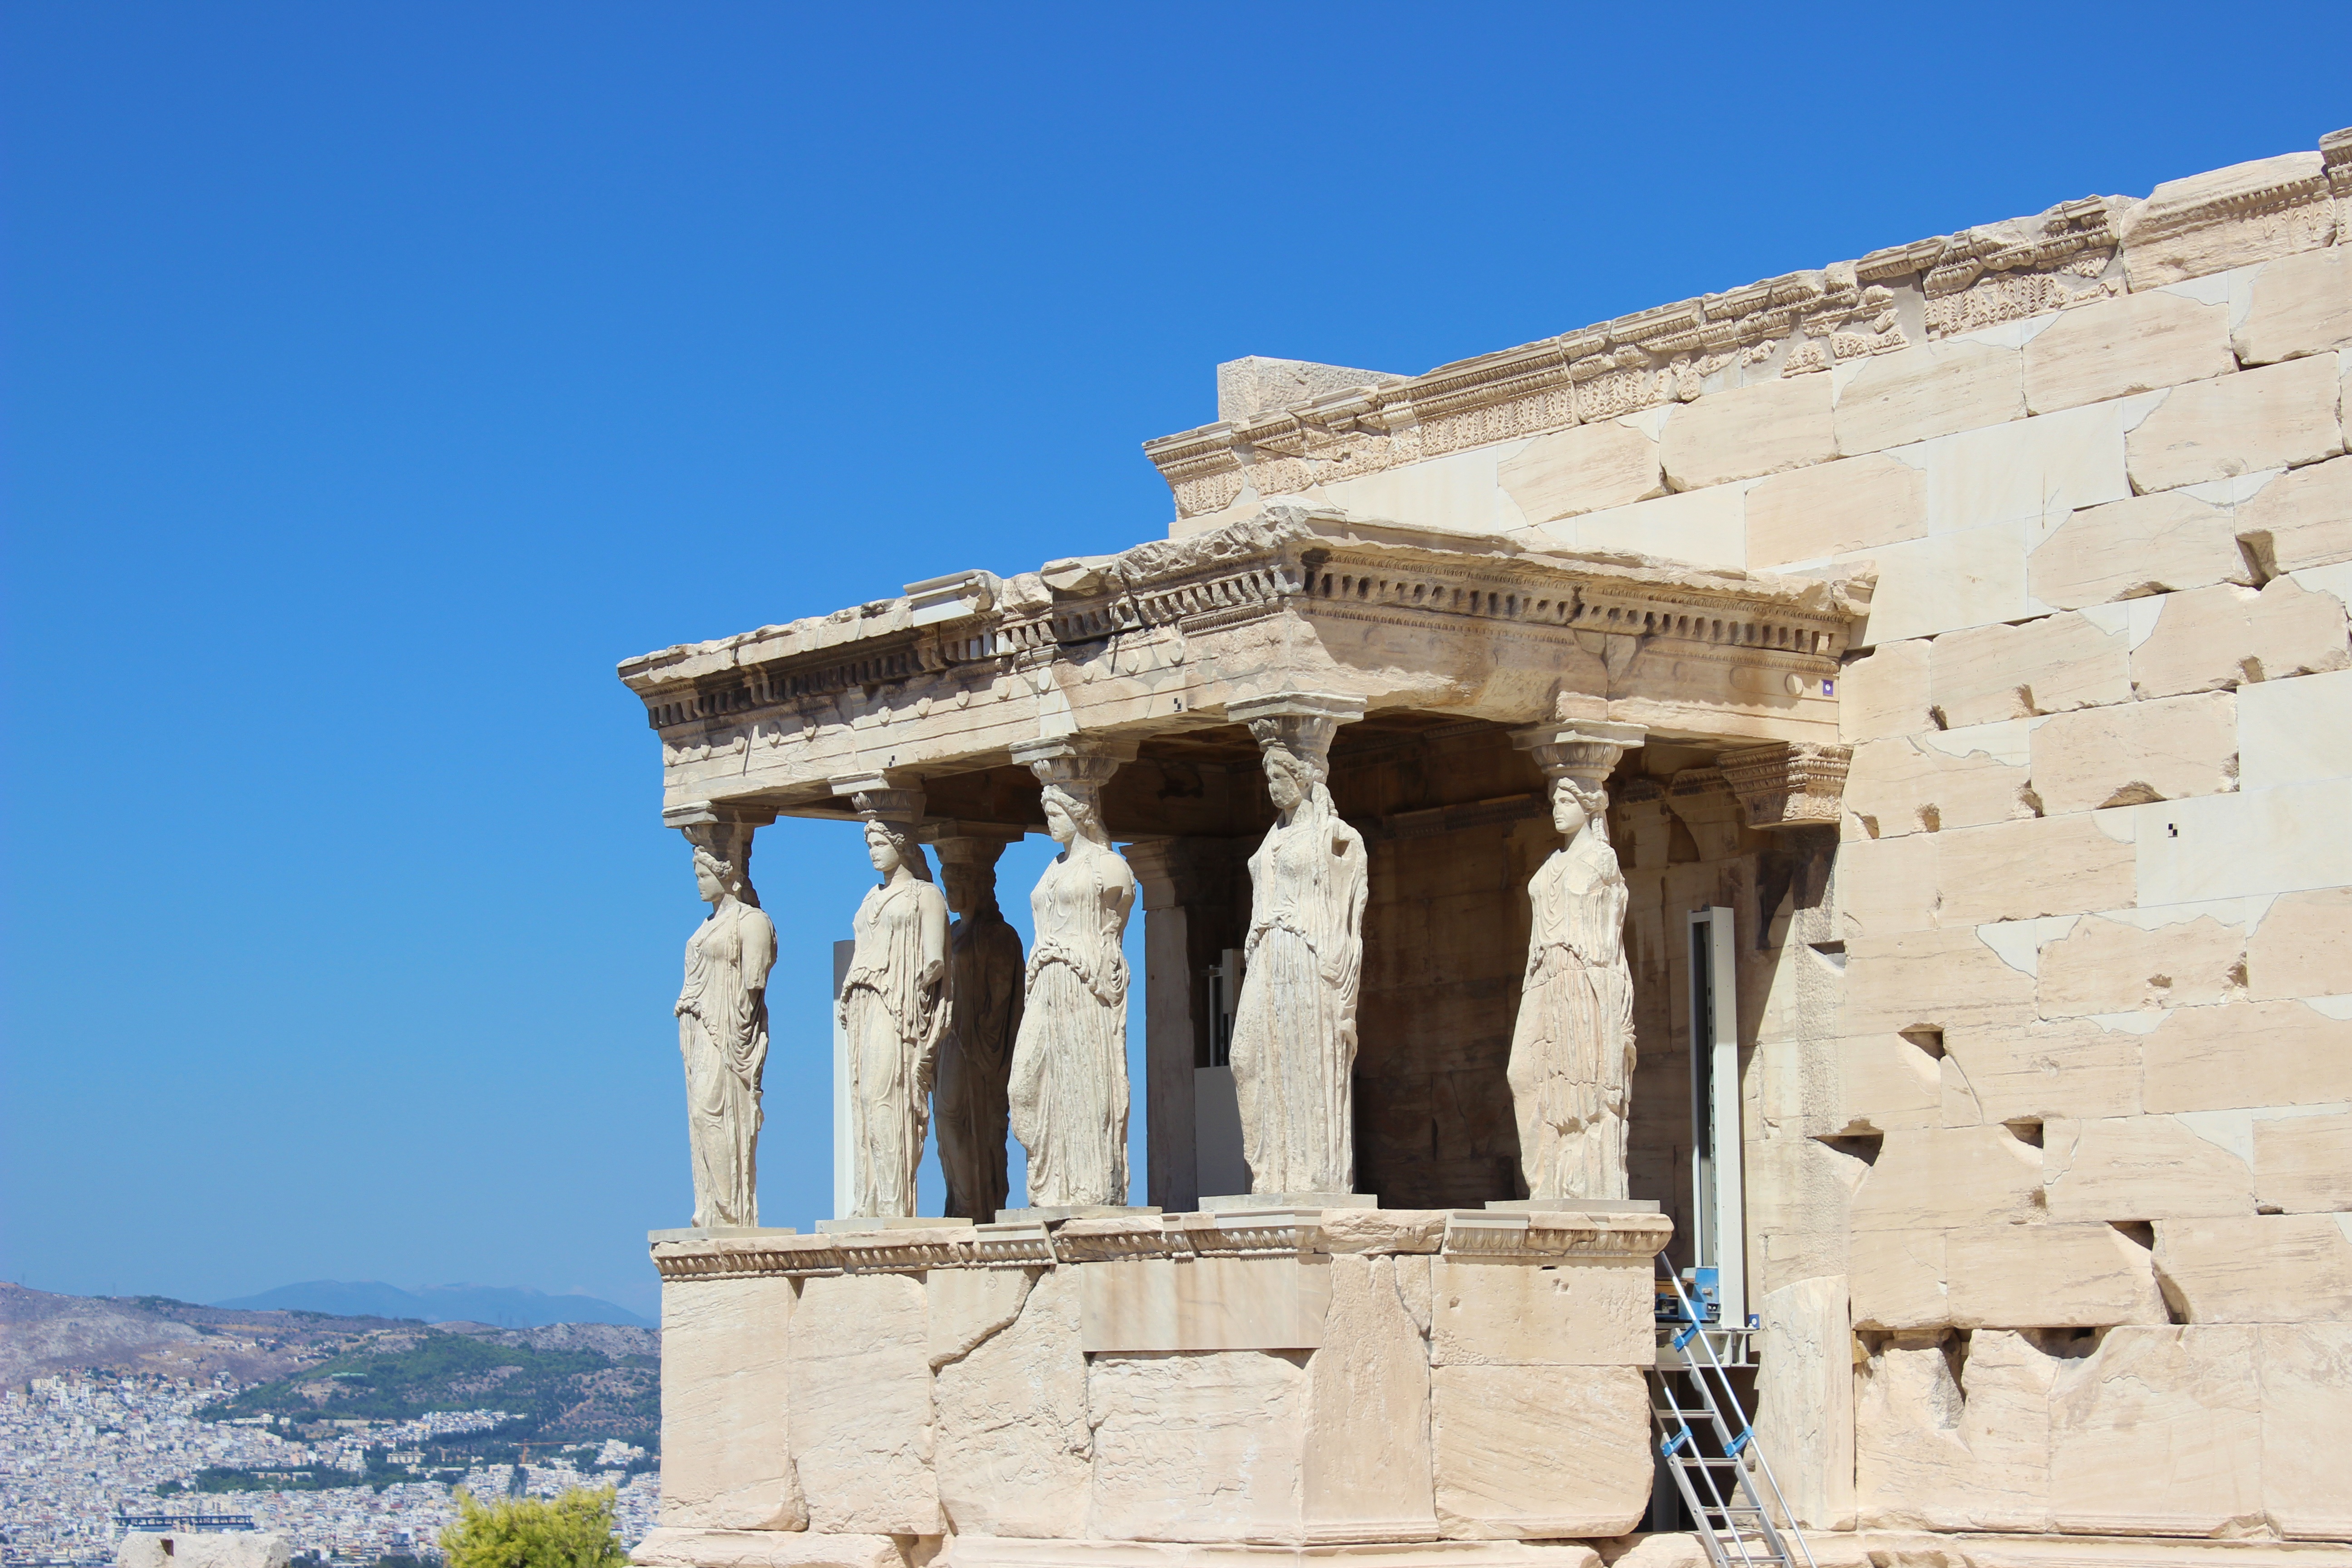
architecture, structure, antique, building, palace, monument, vacation, travel, europe, arch, column, greek, ancient, landmark, tourism, place of worship, temple, ruins, marble, greece, archeology, history, famous, athens, acropolis, unesco world heritage site, parthenon, roman temple, hindu temple, historic site, ancient history, egyptian temple, ancient roman architecture, ancient greek temple